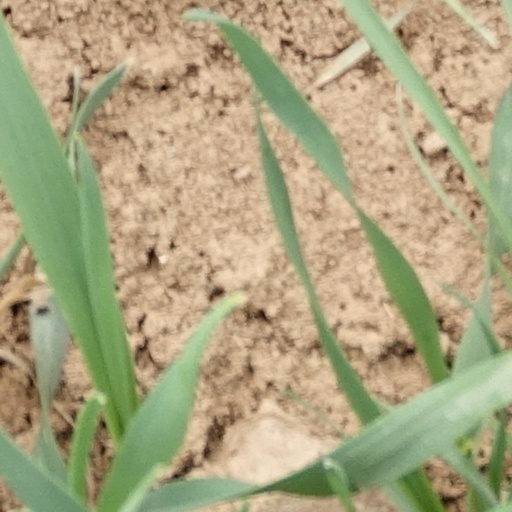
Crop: wheat